Shera (film)

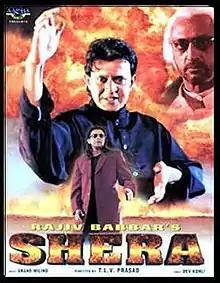
DVD cover

Shera is a 1999 Indian Hindi-language action film directed by T. L. V. Prasad and produced by Rajiv Babbar, starring Mithun Chakraborty, Vineetha, Rami Reddy and Gulshan Grover.Shera was another profitable venture for its producer Rajiv Babbar. The film netted 5.77 crores in India against a total budget of 2.35 crores. Mithun's unique action style made this movie very popular among the mass audience in small centres.